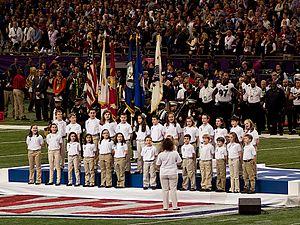
Cet article détaille la liste des interprètes de l'hymne national américain chanté à l'occasion des Super Bowls.